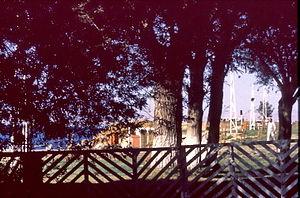
Lieu de villégiature près d'Edremit. Galego: Lugar de ""veraneo"" no lago Van, perto de Edremit."
Le lac de Van ou lac Van est le plus grand lac de Turquie. Il est situé dans le sud du haut-plateau arménien.